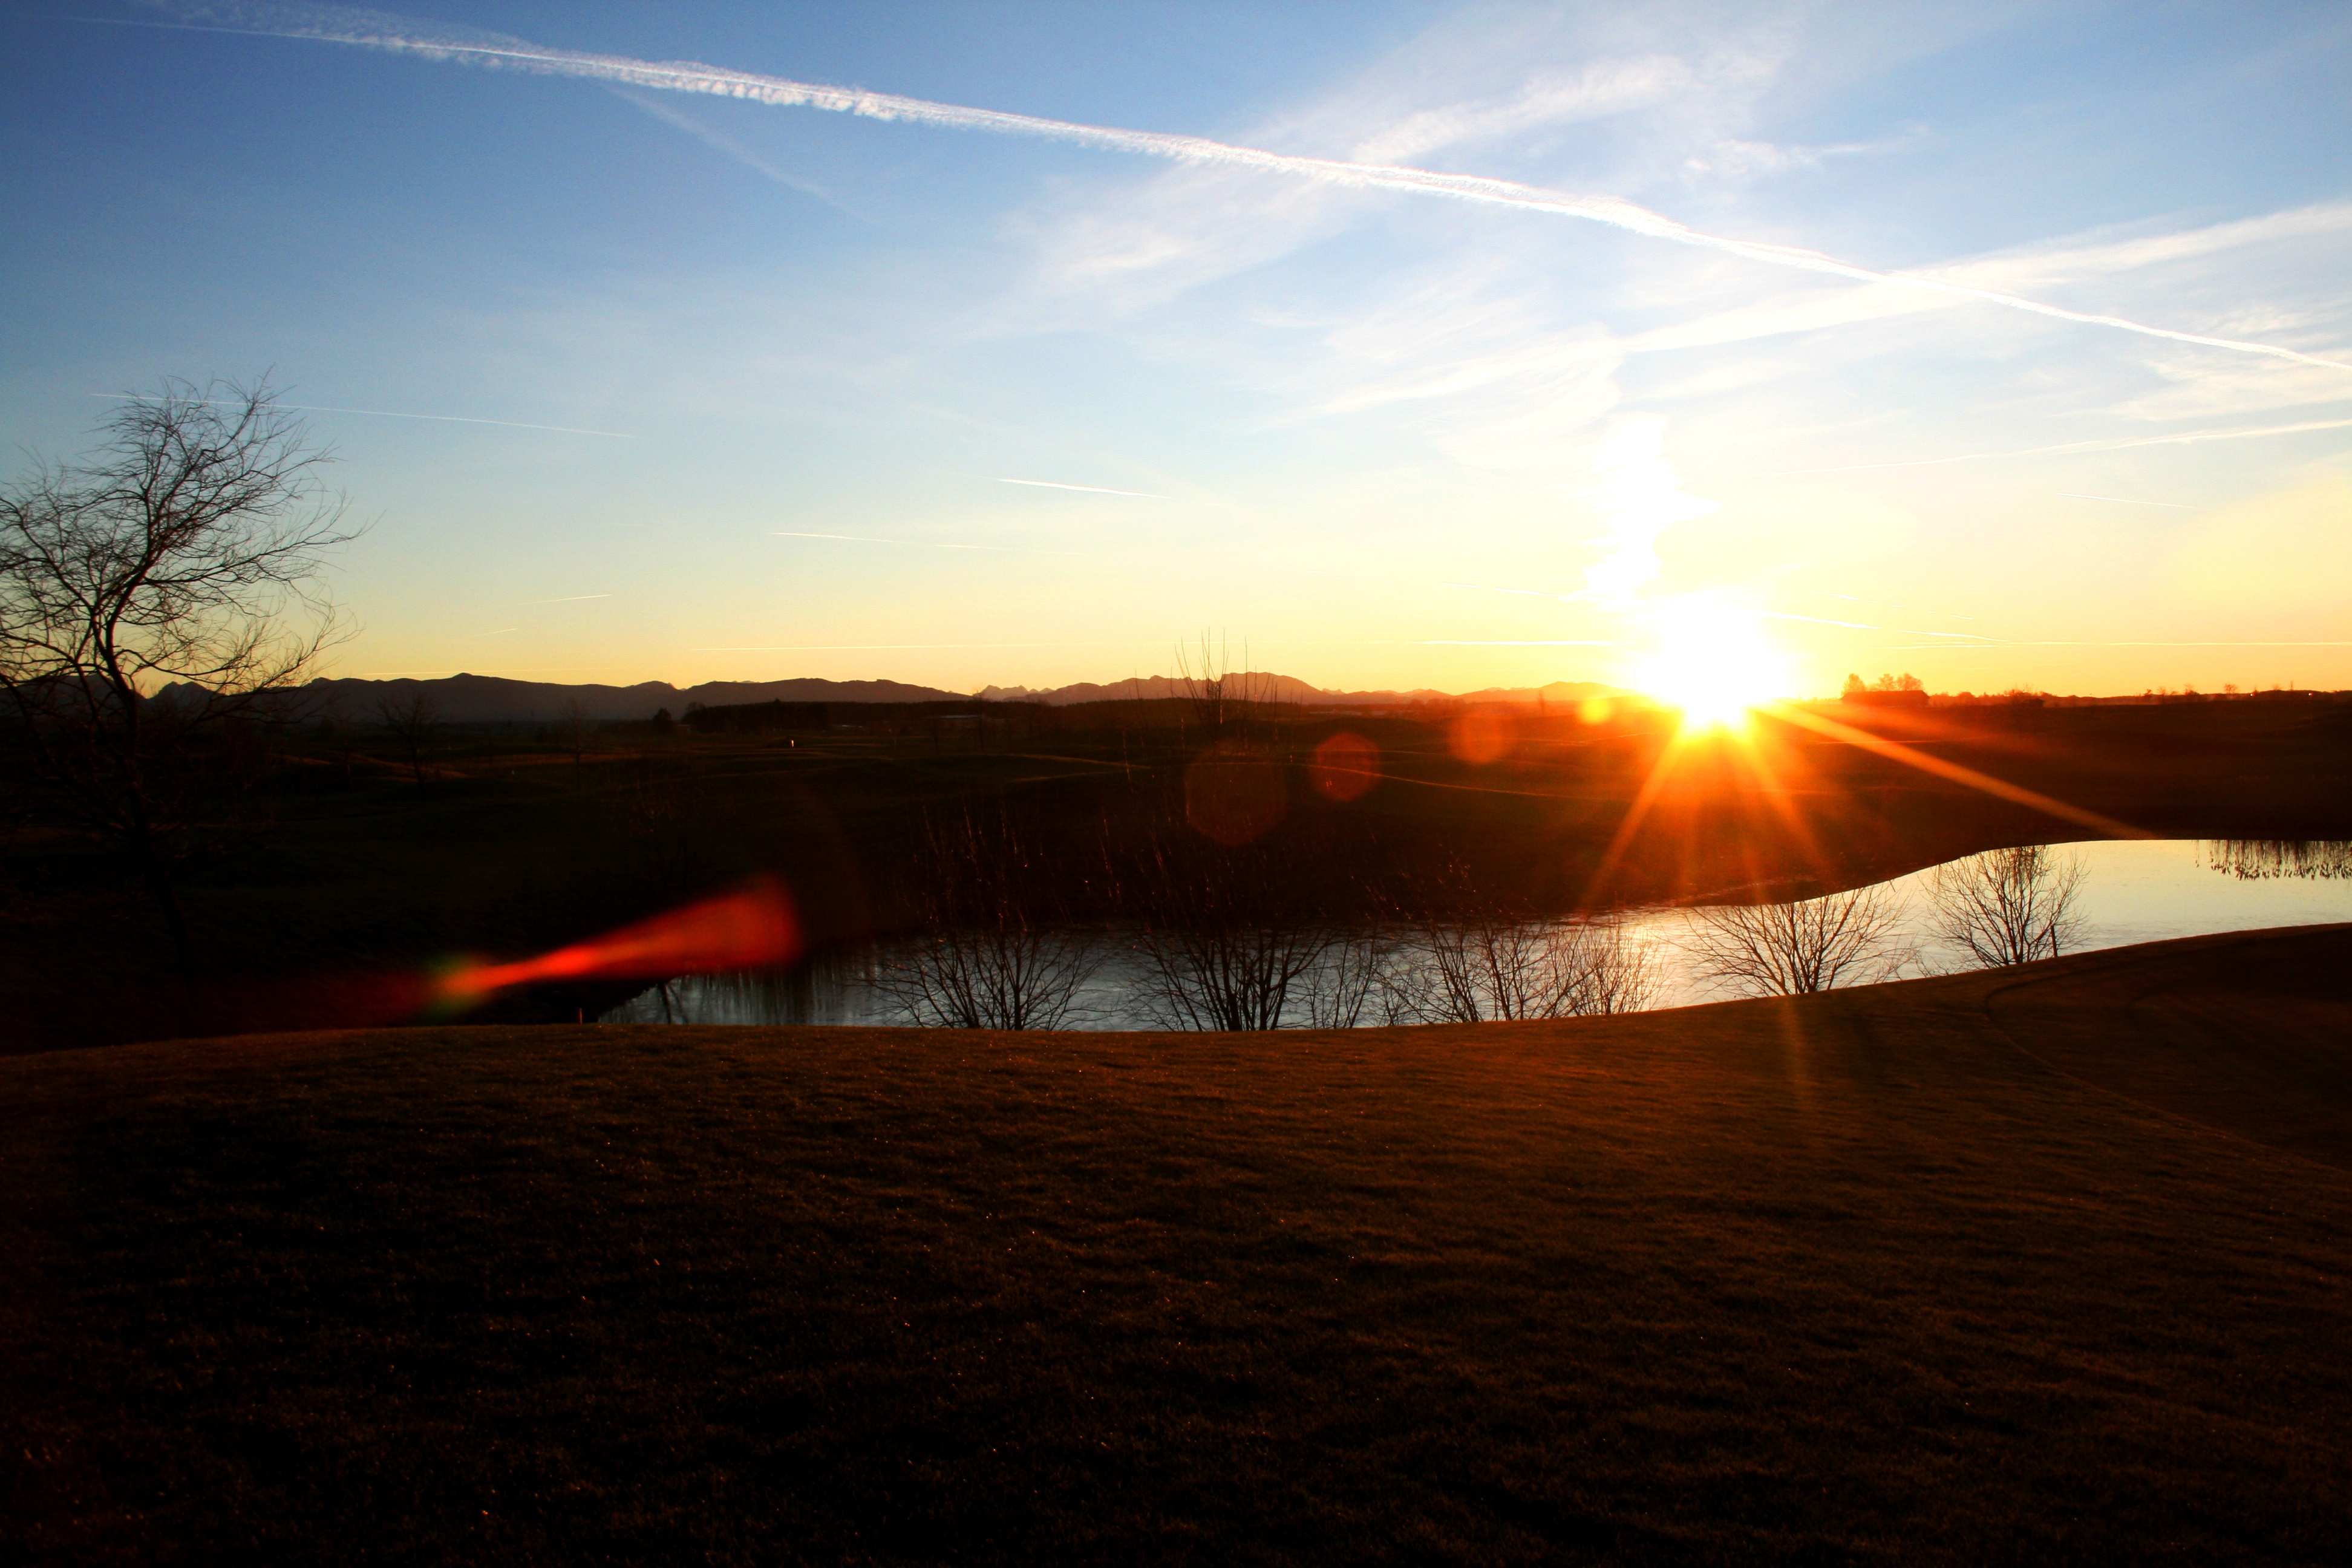
horizon, light, cloud, sky, sun, sunrise, sunset, sunlight, morning, dawn, dusk, evening, reflection, afterglow, astronomical object